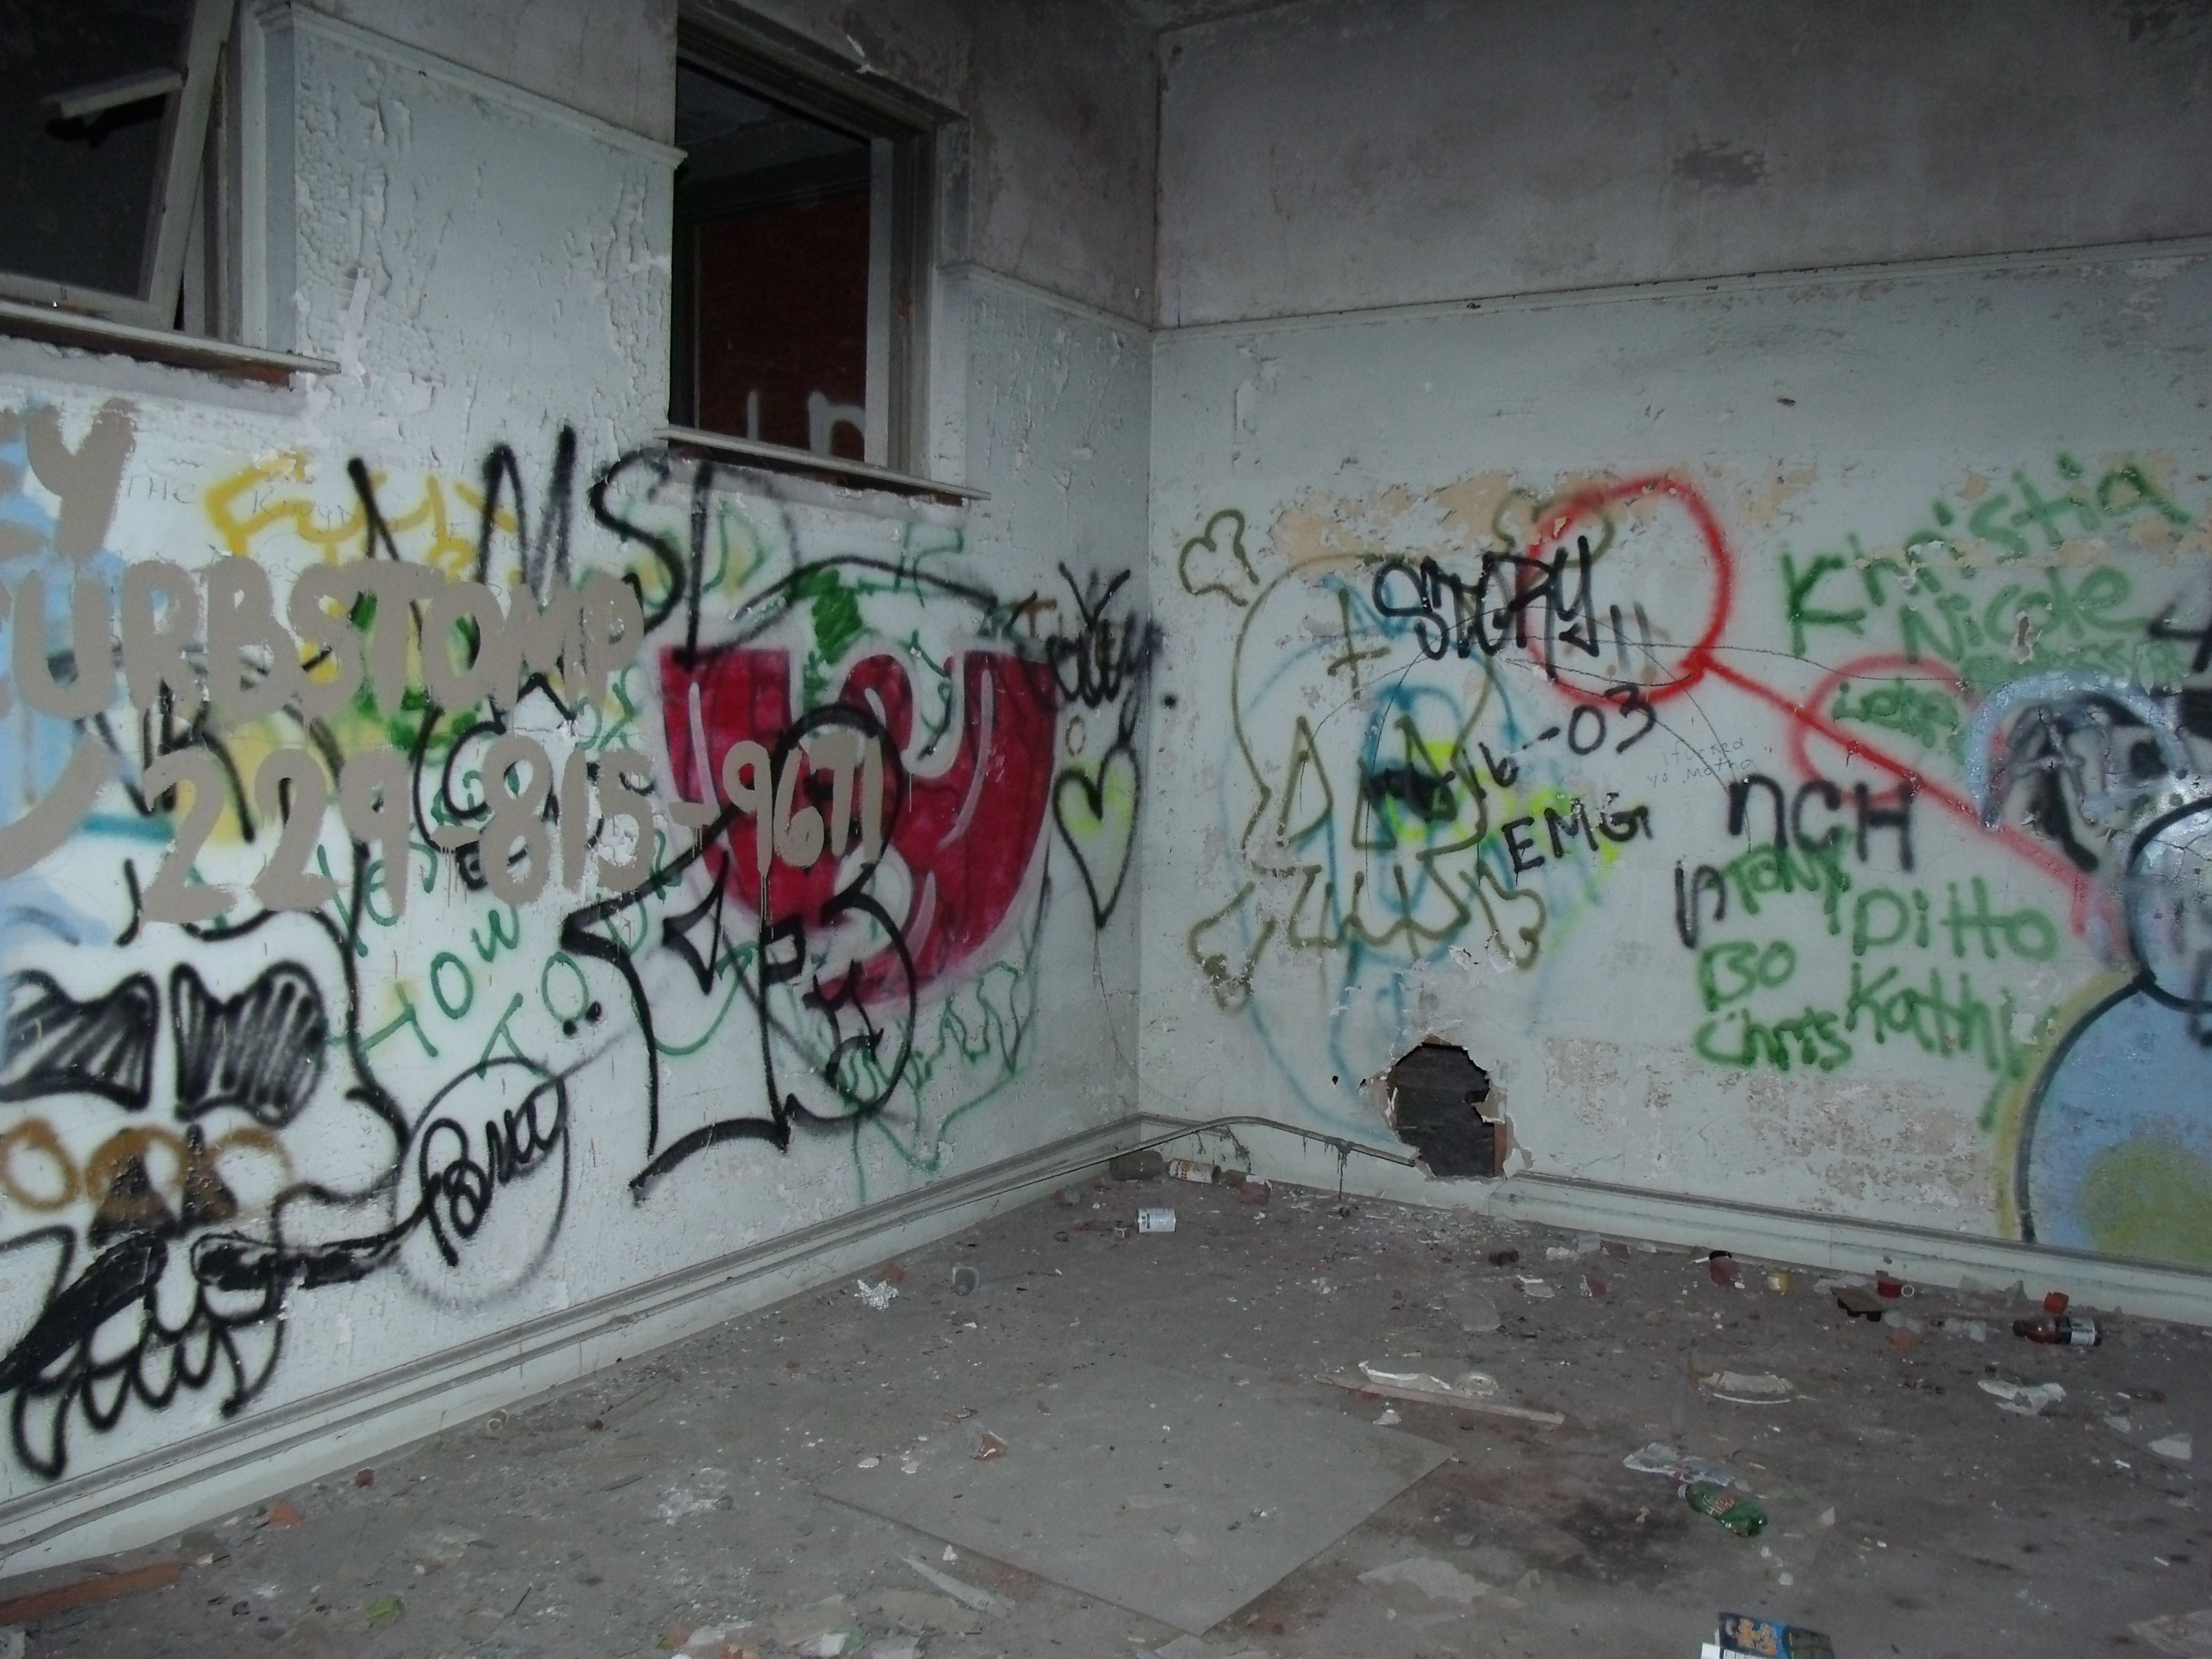
road, street, house, building, wall, abandoned, empty, graffiti, street art, art, vandalism, mural, florida, neighbourhood, urban area